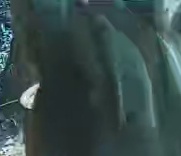
Face region: ears (position_of_ears)
Pain indicator: not_present